Basque Culinary Center

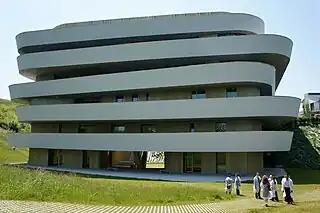
Basque Culinary Center campus in San Sebastián

The Basque Culinary Center, based in San Sebastián, in the Basque region of Spain, is a culinary foundation created in 2009 by Mondragon University and a group of prominent Basque chefs as a training, research and innovation project, aimed at developing the culinary sector, with the idea of relating cooking with management, science and other disciplines.